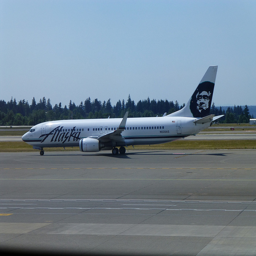
A jet plane landing on an airport runway.
A commercial airliner plane on the runway with trees far in distance.
A white plane with a drawing of a person's face on it.
a big jumbo jet makes it way down a run way
An airplane is parked on the runway with wheels down.